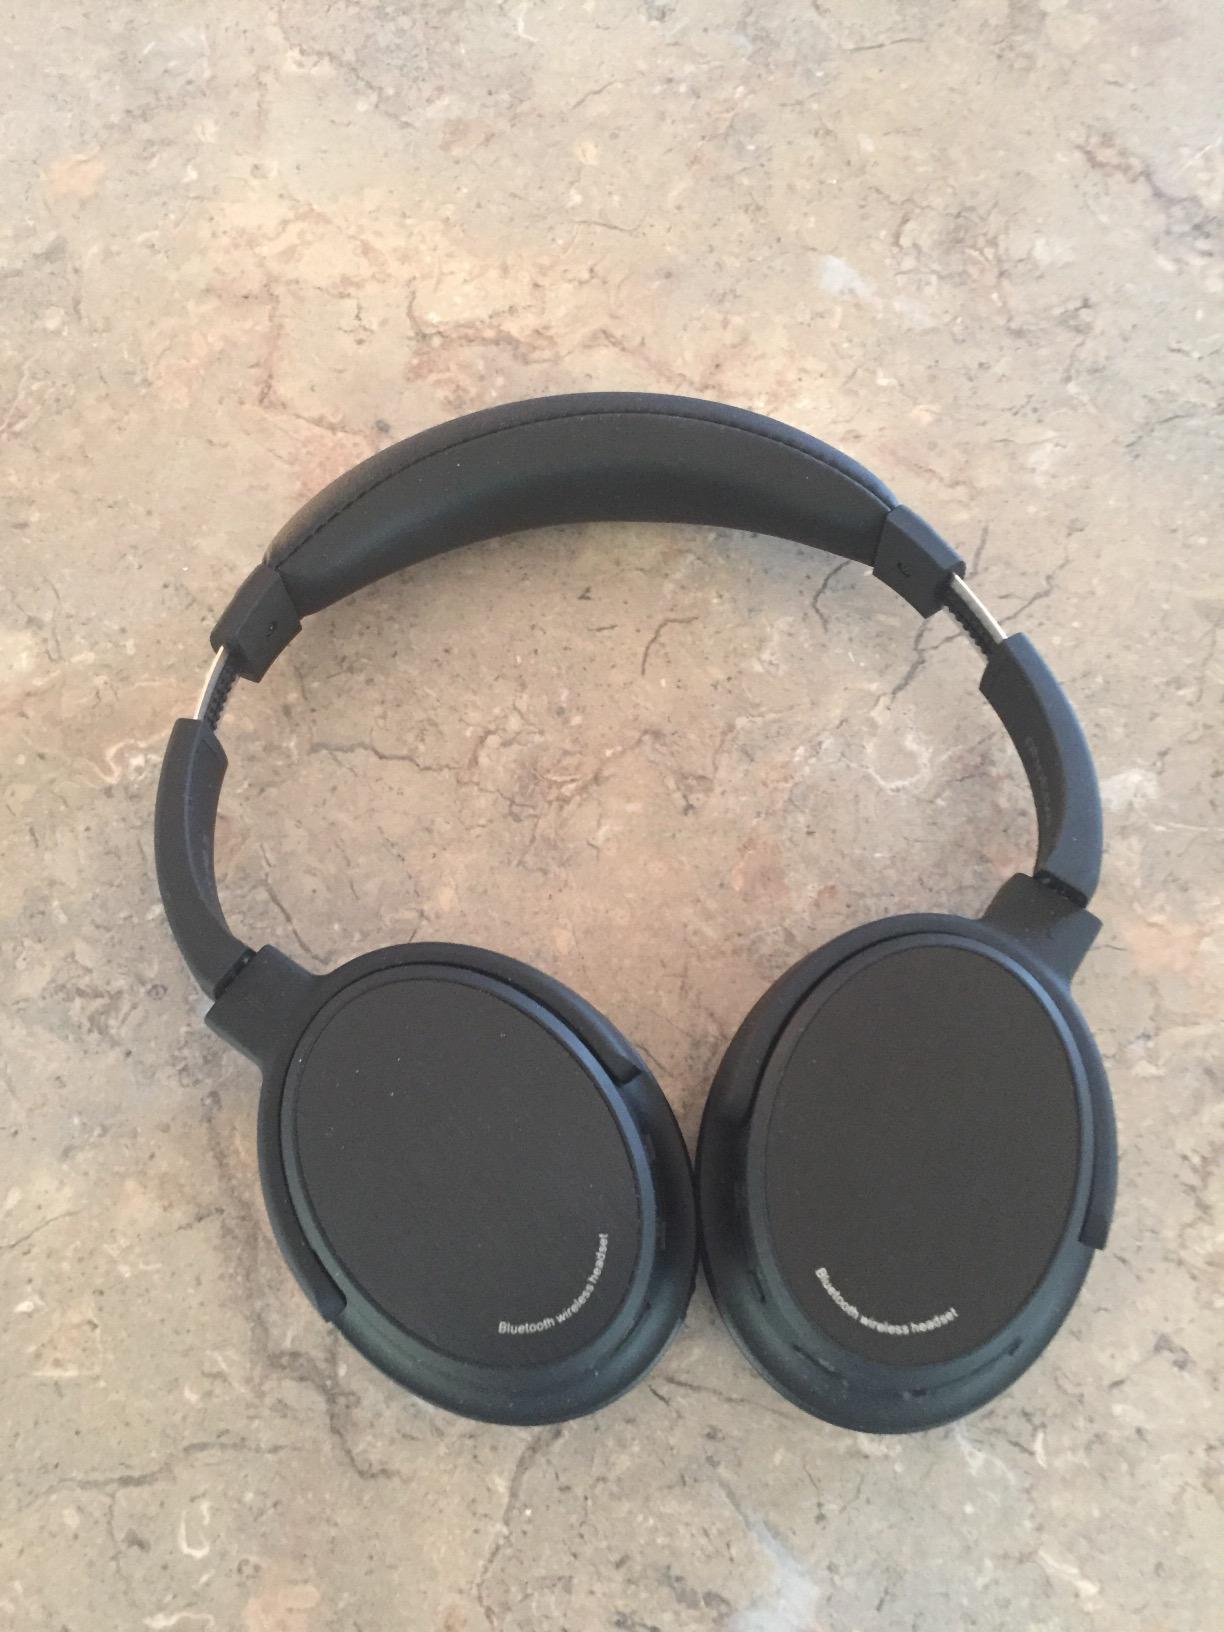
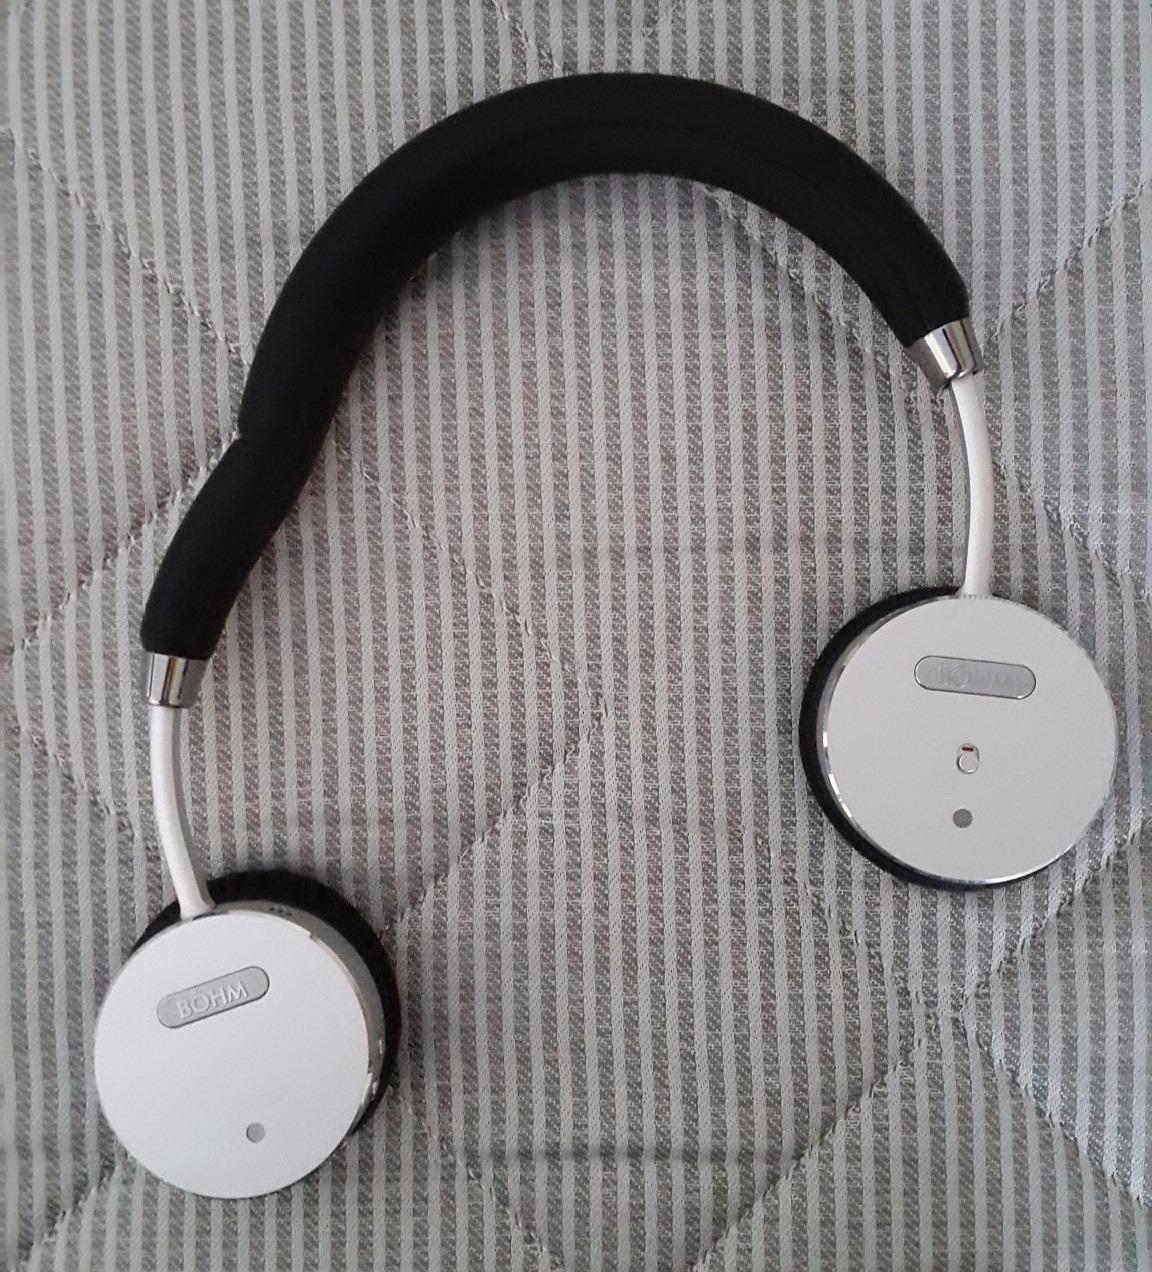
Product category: headphones
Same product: no